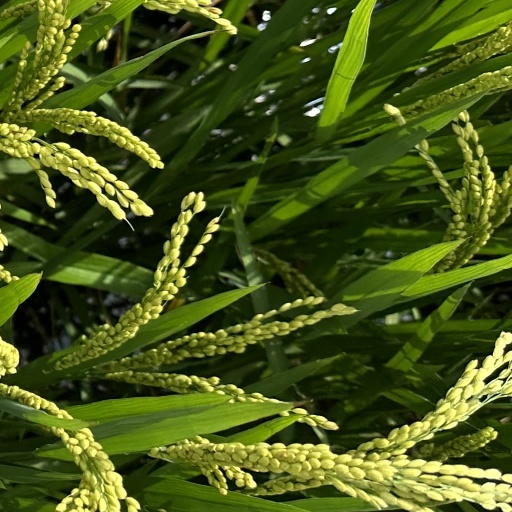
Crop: rice